Taiwan

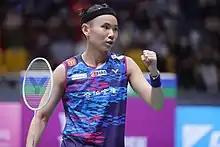
Tai Tzu-ying spent the most weeks as the world number 1 women's singles player in BWF World Ranking.

The Ministry of Transportation and Communications of Taiwan is the cabinet-level governing body of the transport network in Taiwan. Civilian transport in Taiwan is characterized by extensive use of scooters. In March 2019, 13.86 million were registered, twice that of cars. Both highways and railways are concentrated near the coasts, where the majority of the population resides, with of motorway. Railways in Taiwan are primarily used for passenger services, with Taiwan Railways Administration (TRA) operating a circular route around the island and Taiwan High Speed Rail (THSR) running high speed services on the west coast. Urban transit systems include Taipei Metro, Kaohsiung Metro, Taoyuan Metro, New Taipei Metro, and Taichung Metro.